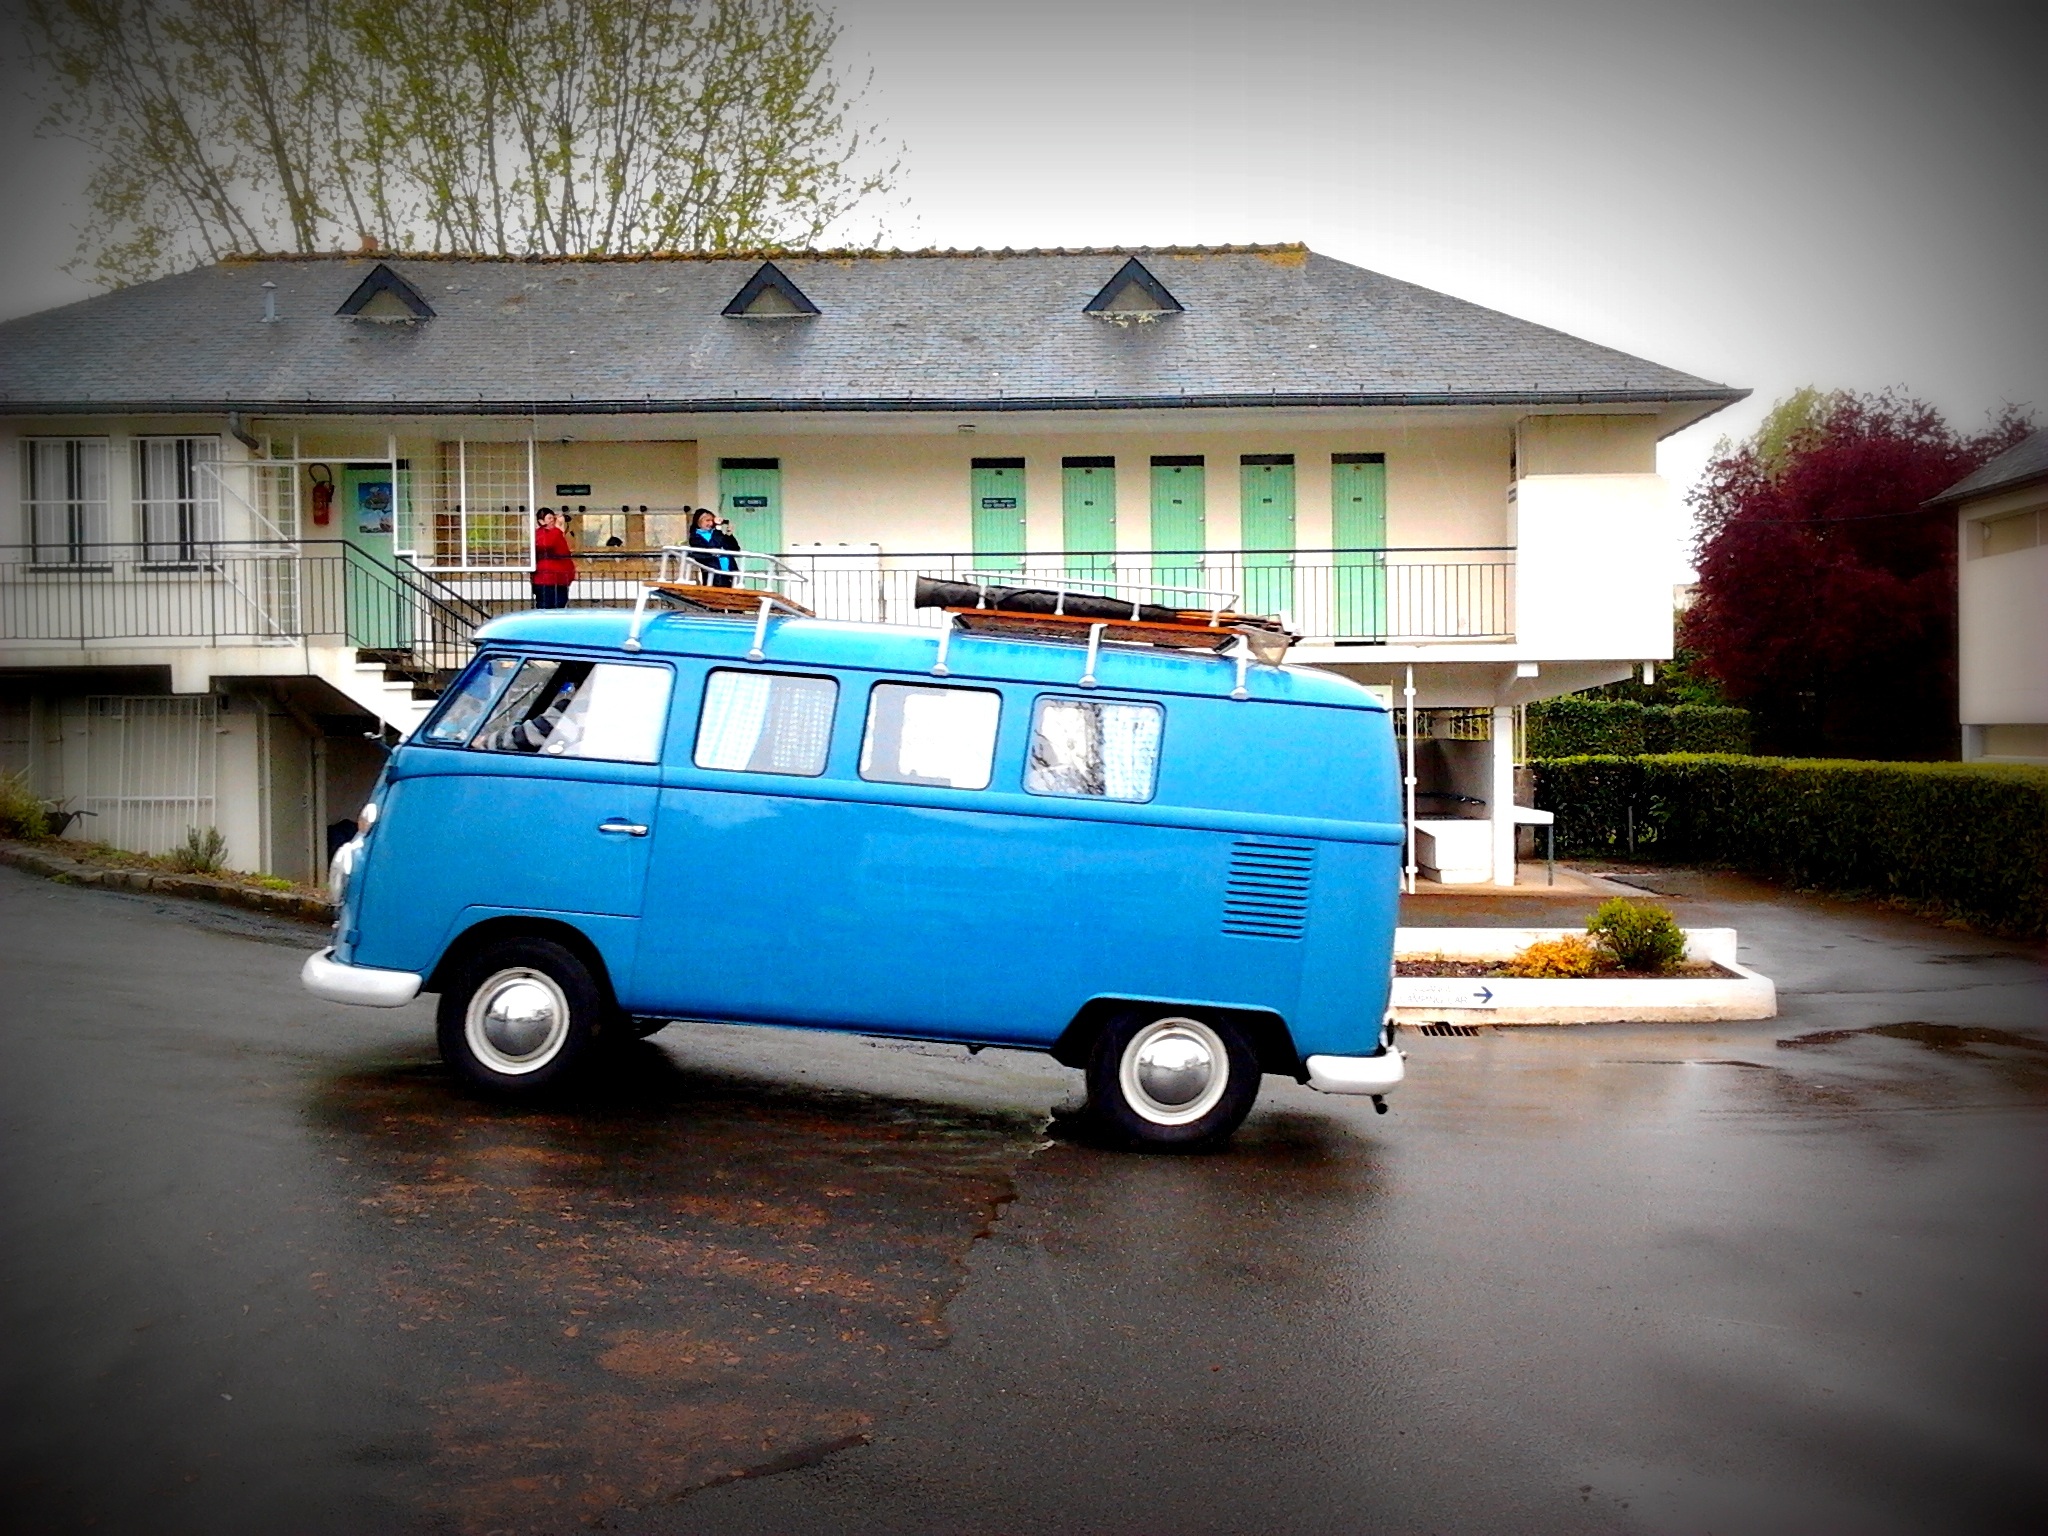
car, retro, van, transport, vehicle, blue, land vehicle, recreational vehicle, volswagen, mode of transport, automobile make